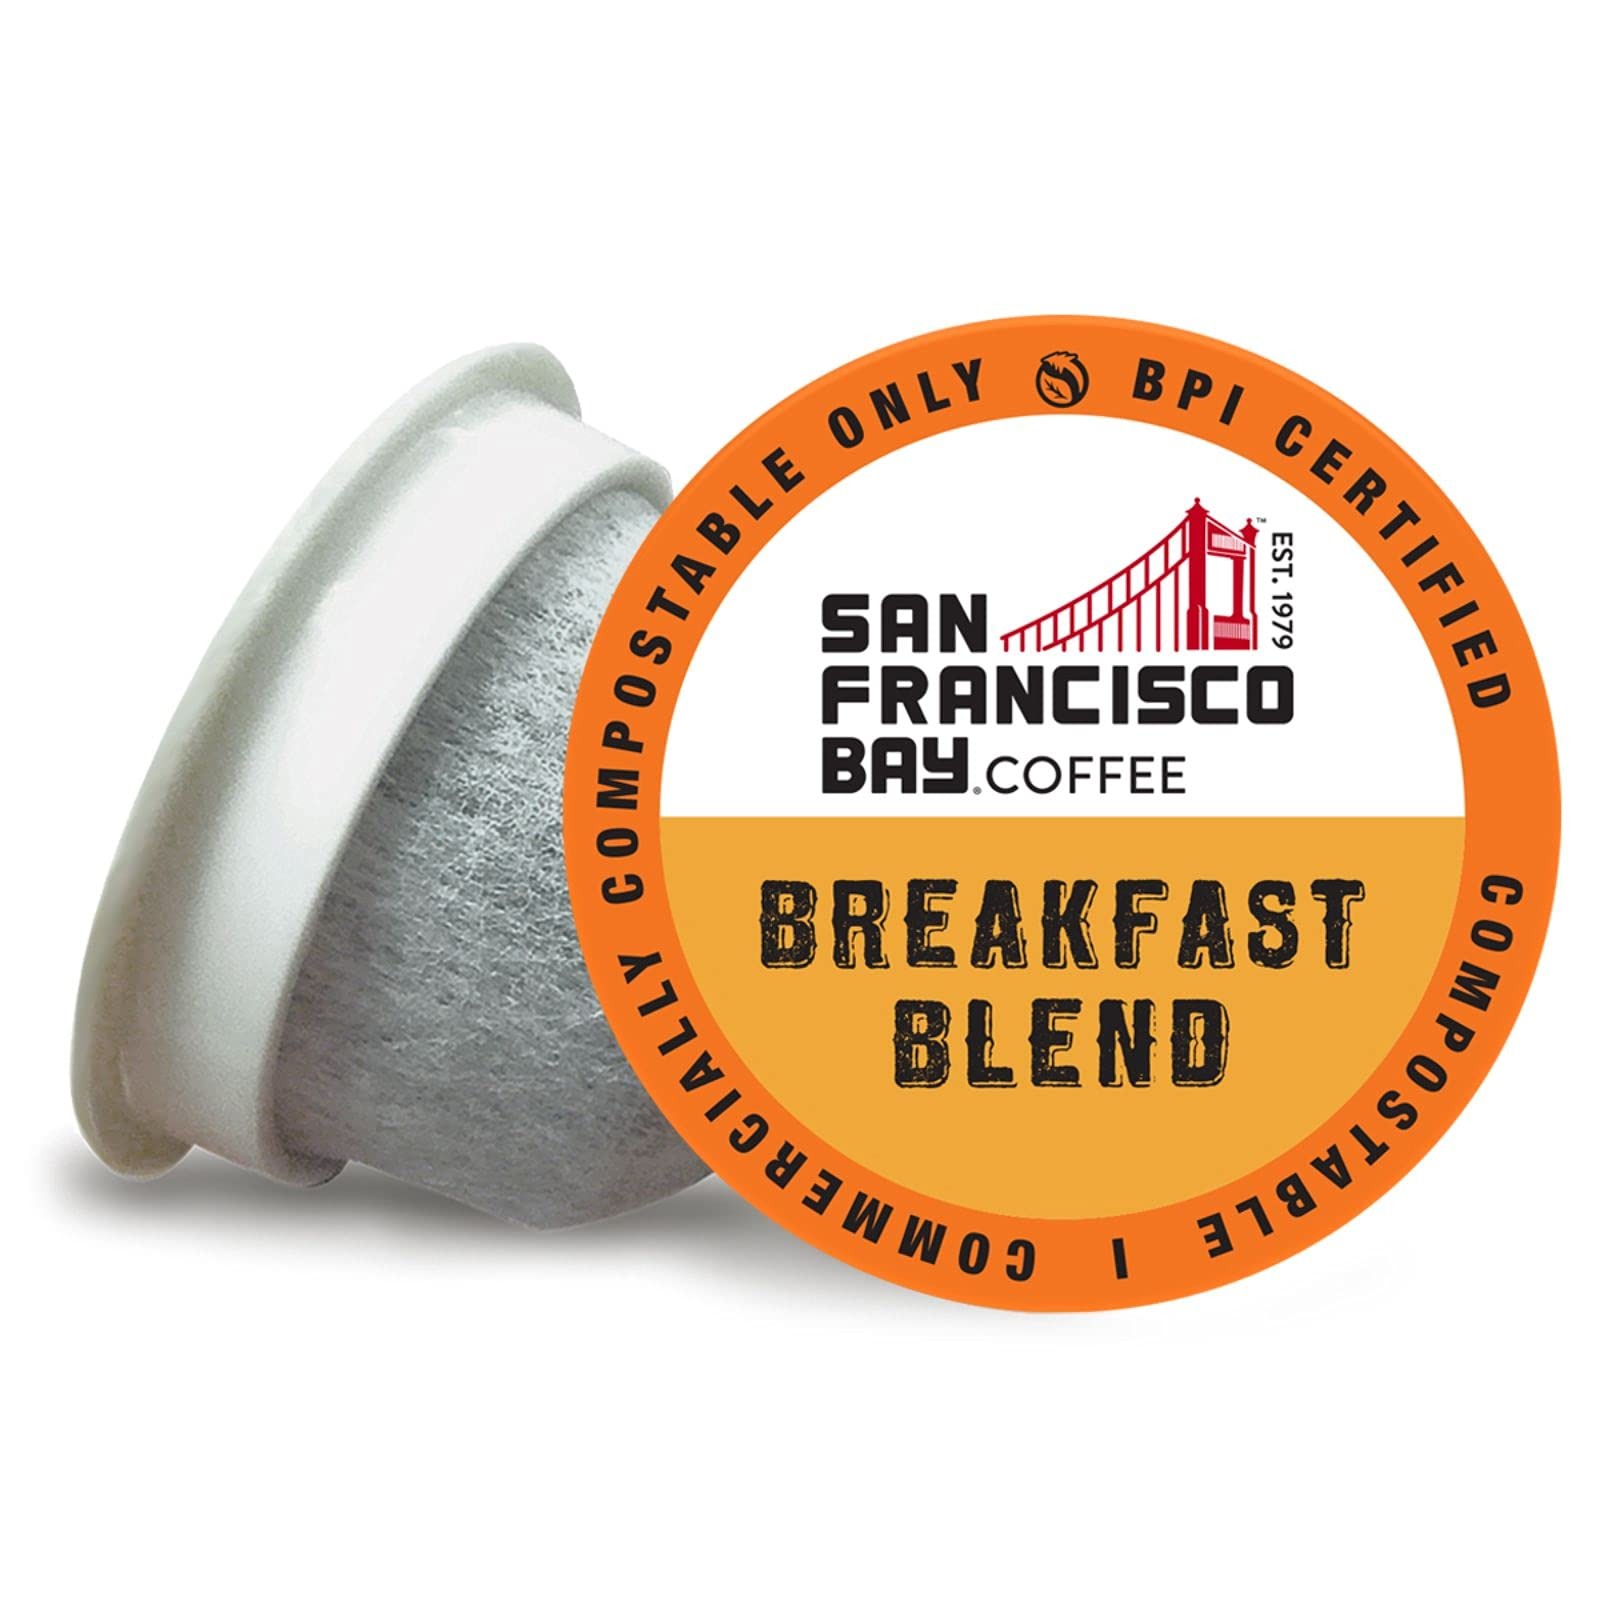
Item Name: San Francisco Bay Compostable Coffee Pods - Breakfast Blend (12 Ct) K Cup Compatible including Keurig 2.0, Medium Roast
Bullet Point 1: Breakfast Blend is our signature medium roast made from select Central American coffee beans. It makes a bright, smooth cup of coffee to start the morning. It's our favorite medium blend.
Bullet Point 2: KEURIG COMPATIBLE: Our OneCup Coffee Pods are specially designed for use with K-cup style single serve brewers including Keurig 2.0. SF Bay Coffee is not affiliated with Keurig Green Mountain.
Bullet Point 3: QUALITY COFFEE: San Francisco Bay Coffee uses only 100% arabica coffee and certified Kosher coffee beans. Hand picked and grown in high altitude. We're so confident you'll love it, we back it with a satisfaction guarantee.
Bullet Point 4: ECO-FRIENDLY, COMPOSTABLE: OneCup pods, including the outer bag and one-way coffee valve, are made from plant-based materials and are certified commercially compostable by BPI.
Bullet Point 5: SF BAY COFFEE is a family owned, American made company with a rich tradition. Our reputation reflects on us as a family so if you're ever not happy with your purchase and we'll make it right.
Value: 12.0
Unit: Count

Price: 21.64